Stardust Resort and Casino

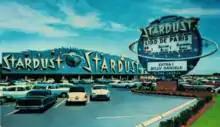
The Stardust, early 1960s

The Stardust opened at 12:01 p.m. on July 2, 1958. Attendees of the opening included Nevada governor Charles H. Russell, U.S. senator George Malone, and various celebrities such as Bob Hope, Milton Berle, and Ethel Merman. The Stardust continued to face financial problems after its opening. John and Rella Factor had agreed to pay off the Stardust's debt through monthly payments. However, a month after the opening, they requested a reduction in the amount of money to be paid out each month. Up to that point, the Stardust had more than $1 million in liens filed against it, and a local glass company filed a foreclosure suit against the resort later in the month. Also among the creditors were two attorneys, seeking payment after representing the first group of proposed casino managers in 1955.